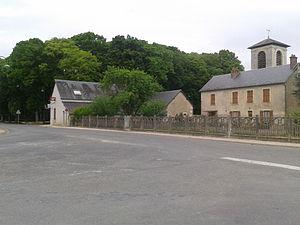
place principal d'Arçay 18
Arçay est une commune française située dans le département du Cher, en région Centre-Val de Loire.